Mary Elizabeth Phillips (physician)

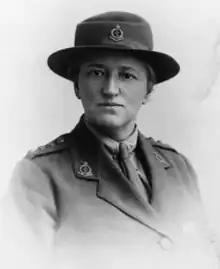
Dr Mary Elizabeth Phillips in 1919

Mary Elizabeth Phillips (1875–1956), also known as Mary Eppynt Phillips, was the first woman from Cardiff University to qualify as a medical doctor. While she was sometimes called the "first woman doctor in Wales," she herself disputed that designation.